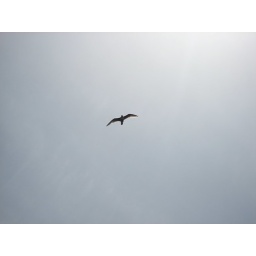
Bird flying in the sky with the sun overhead and the earth underneath.